Medieval philosophy

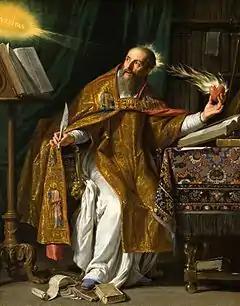
Portrait by Philippe de Champaigne, 17th century

The boundaries of the early medieval period are a matter of controversy. It is generally agreed that it begins with Augustine (354–430) who strictly belongs to the classical period, and ends with the lasting revival of learning in the late eleventh century, at the beginning of the high medieval period.